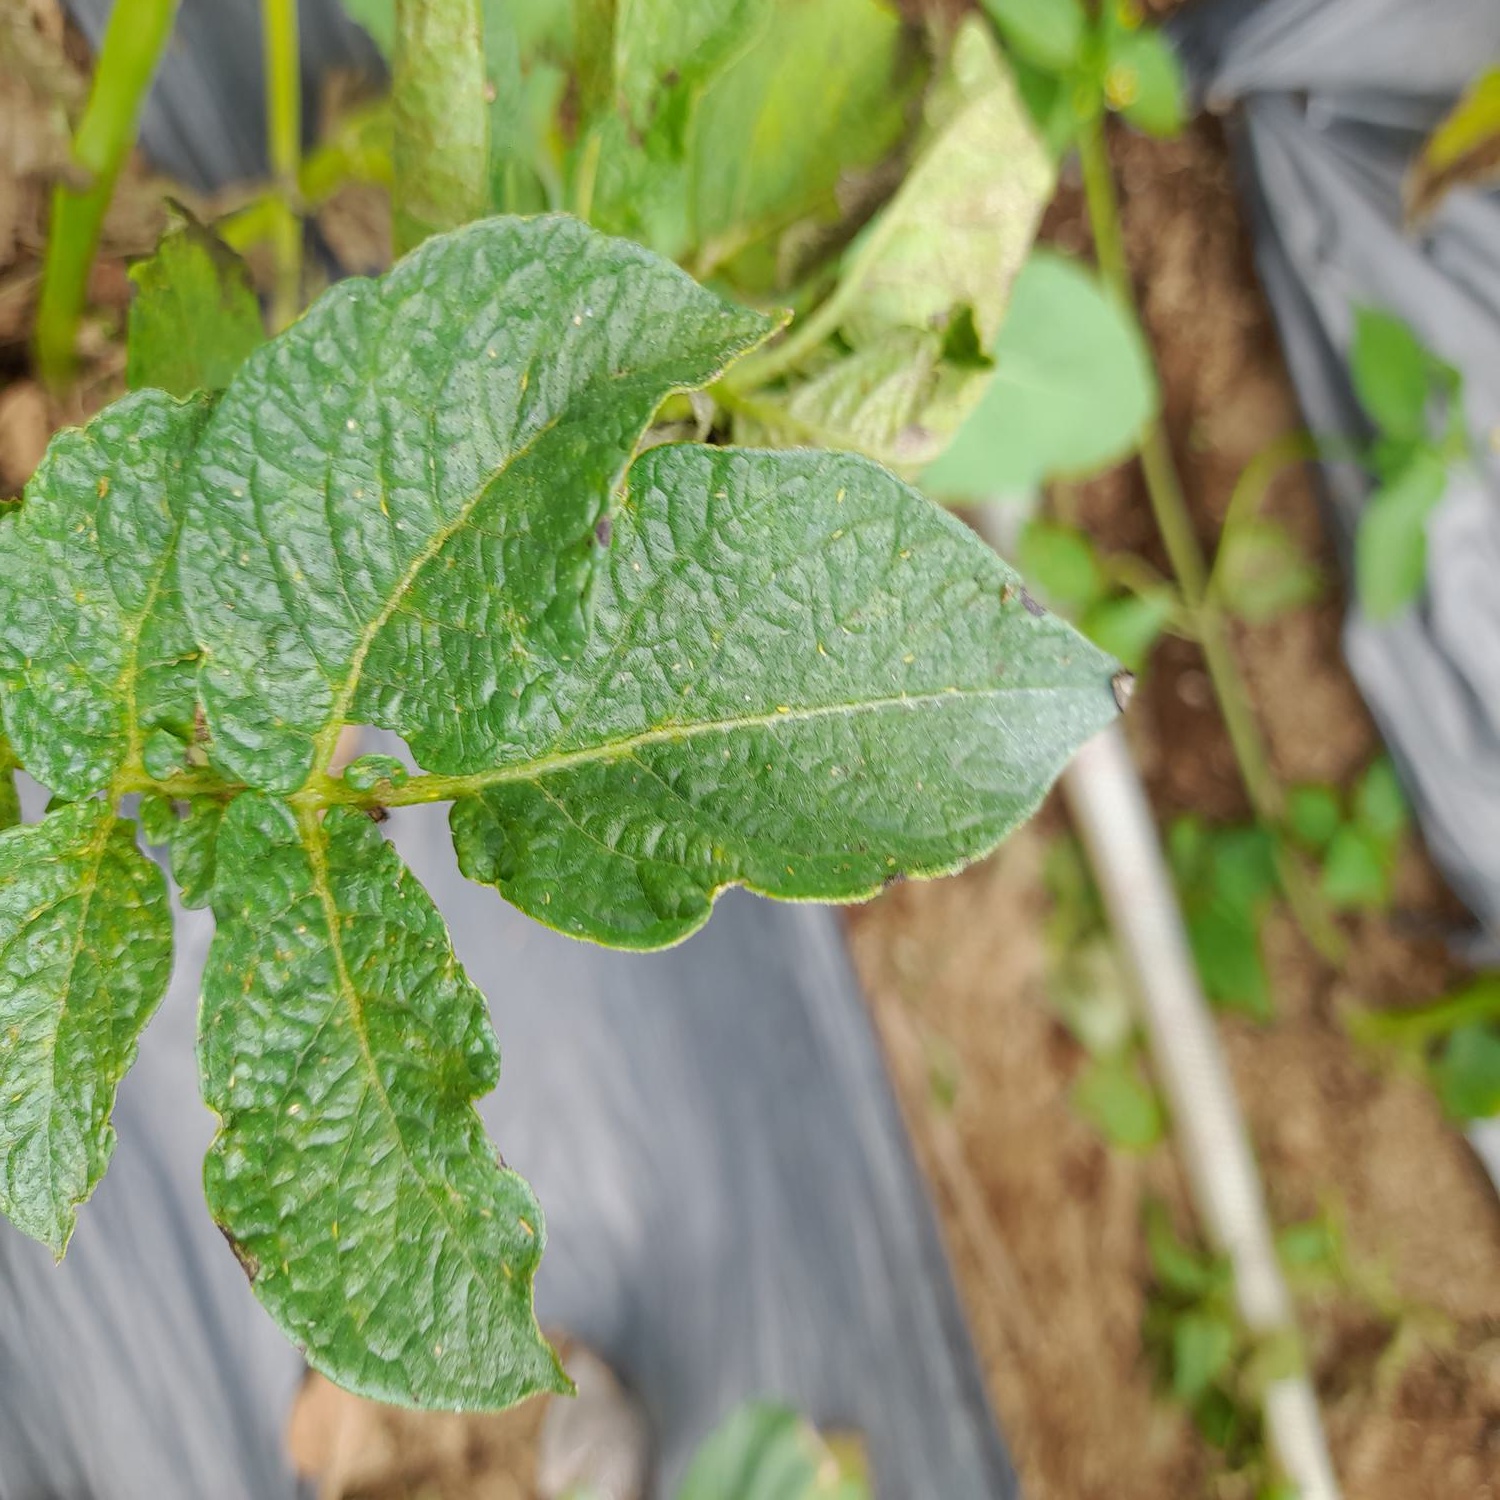
Etiqueta: Virus